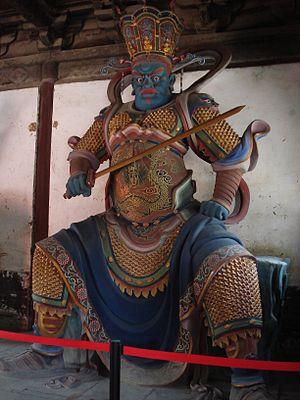
Virūḍhaka est un des Quatre Rois célestes et une importante figure de la mythologie bouddhiste. Il fait partie du panthéon bouddhiste du mahayana et vajrayāna.